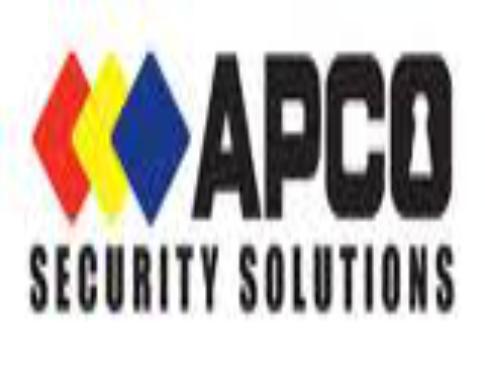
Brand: APCO
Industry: Others